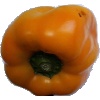
Label: yellow_pepper